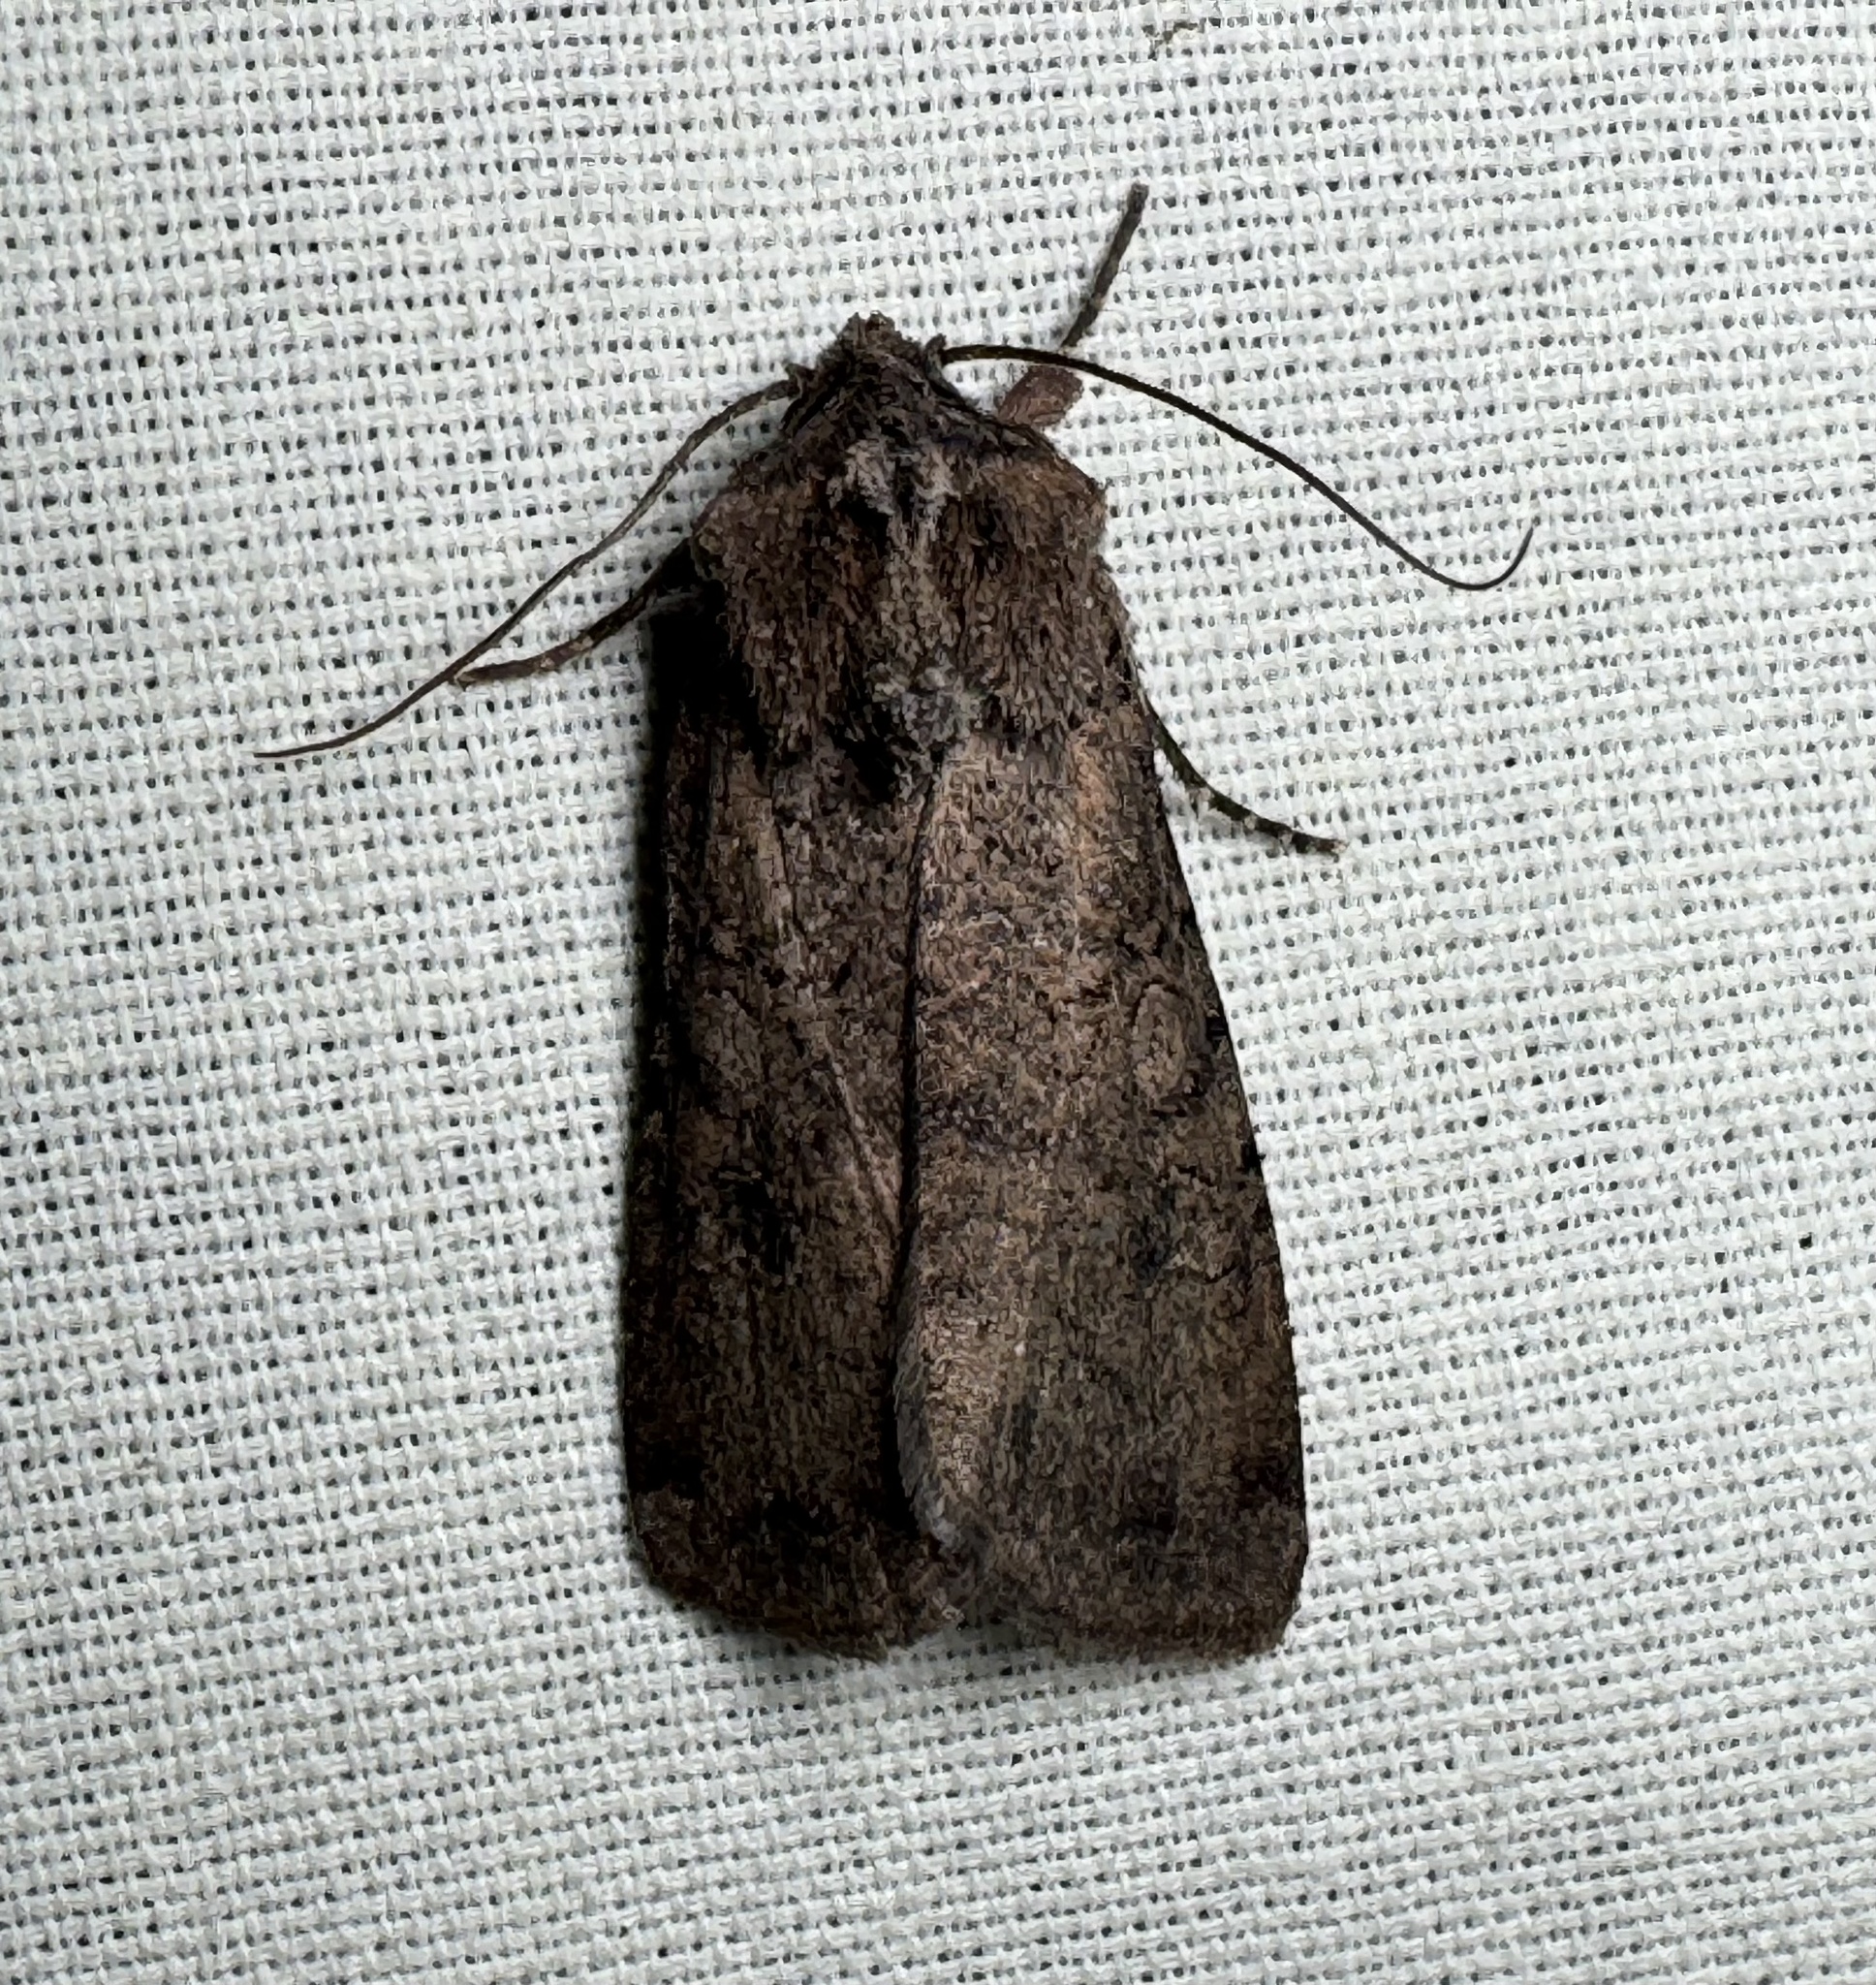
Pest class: cutworms